Blanche A. Wilson House

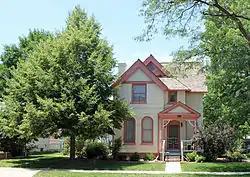
The house in 2011.

Blanche A. Wilson House, also known as Centennial House, is a historic house in Aurora, Colorado that now serves as a museum. It is open for tour by the Aurora Historical Society on the second Sunday of the month in the summer season.